Invasion of South Georgia

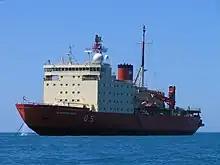
, first Argentine Navy ship to arrive at Grytviken in December 1981

The reason for the landing of scrap metal workmen at Leith was a 1978 contract between a company owned by the Argentine businessman, Constantino Davidoff, and the British company Christian Salvesen for the removal of an abandoned whaling station on the island. Aware of the contract, the Argentine Navy conceived of a plan to hijack Davidoff's business in South Georgia, in order to establish an undercover base on the disputed territory. The action was code named "Operation Alpha".